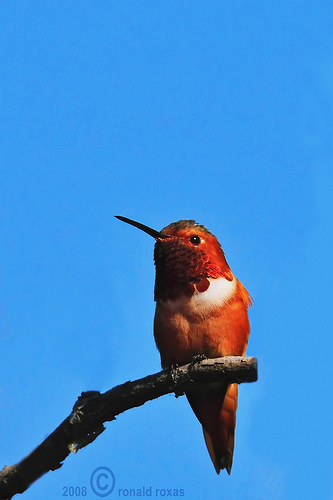
a gorgeous small bird points its red head as its red and white body stays still.
this bird has a long thin bill, a red throat, and an orange breast and belly.
the bird has a redish brown colored body with a white area on his breast and a brightly colored throat.
this little bird is almost completely orange with a long needle like bill.
this bird is a rust color, with a long, thin beak and a white breast.
this bird has a very long, narrow black bill, reddish orange throat, white chest, light reddish belly, black foot.
a tiny bird with a sharp pointed beak, shiny red throat and reddish orange belly.
a small orange bird with a long pointed beak.
this multicolored bird's breast and head are orange and its beak is long and very slender.
this small red bird has a very long, thin, sharp bill.
Species: Rufous Hummingbird